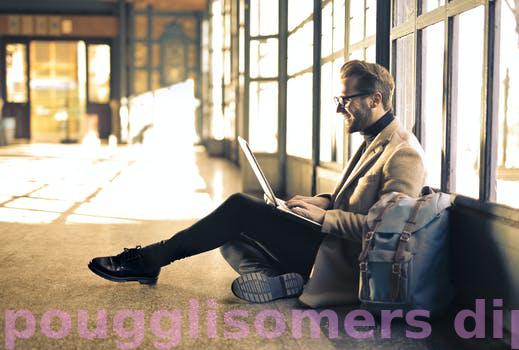
Label: Watermark